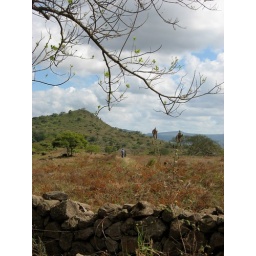
A family walking through a field to their rural village in Nicaragua.